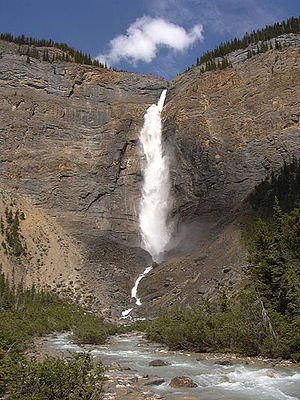
Yoho National Park
Takakkawvandfaldet
Yoho National Park er en nationalpark og del af et verdensarvsområde ligger i Canadian Rockies langs den vestlige skråning af det Nordamerikas kontinentale vandskel i de sydøstlige dele af provinsen British Columbia i Canada.